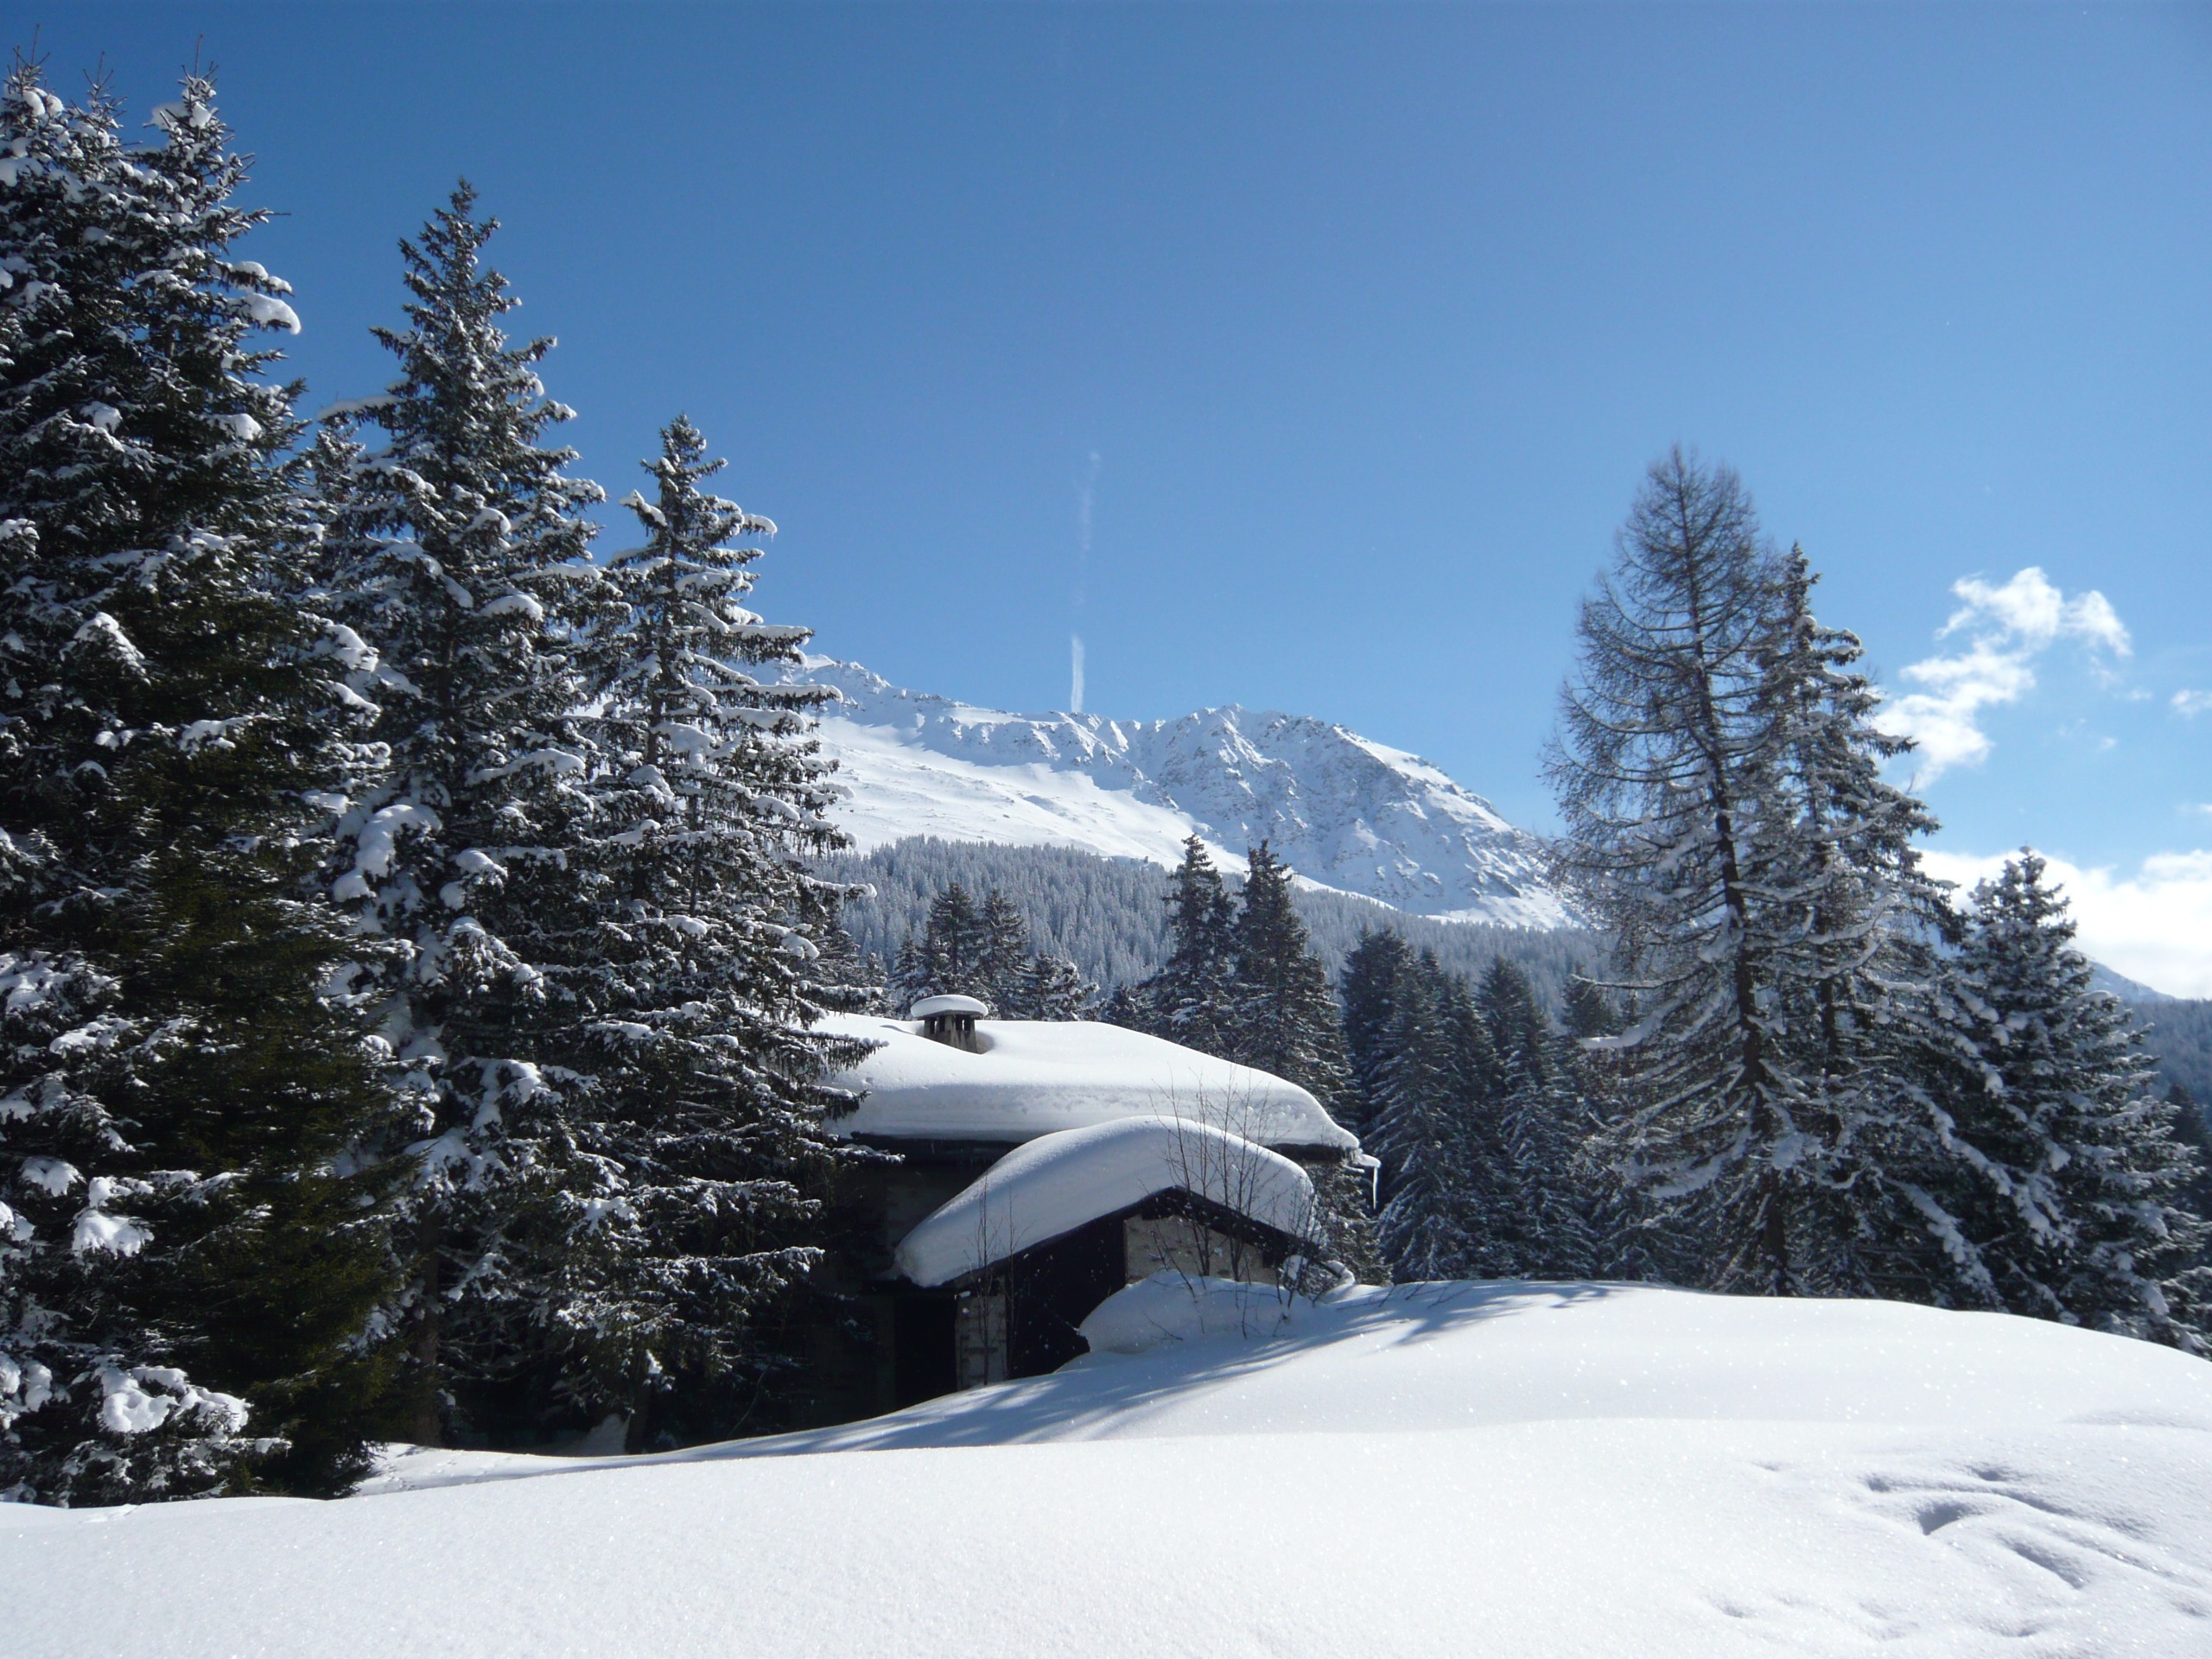
landscape, nature, mountain, snow, winter, sky, mountain range, weather, snowy, alpine, snowshoe, rest, fir, season, ridge, winter sport, alps, footwear, switzerland, wintry, winter magic, piste, graub nden, mountainous landforms, geological phenomenon, lenzerheide